Doug Wycoff

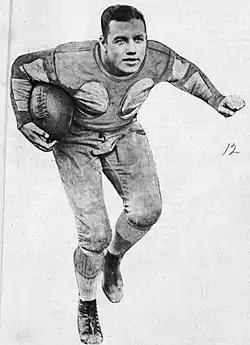
Wycoff in 1925

Wycoff was a prominent fullback for Bill Alexander's Georgia Tech Yellow Jackets football team from 1923 to 1925. He was elected captain of the 1925 team, having been "the outstanding back of the South for the past two years." Coach Alexander recalled "The work of Douglas Wycoff against Notre Dame two years in succession was brilliant in the extreme, as was his plunging against Penn. State when we defeated them twice." He was a consensus All-Southern choice each year he played. Lawrence Perry selected Wycoff first-team All-American in 1924.